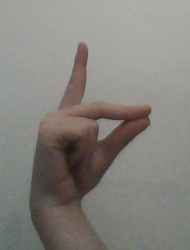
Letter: ta